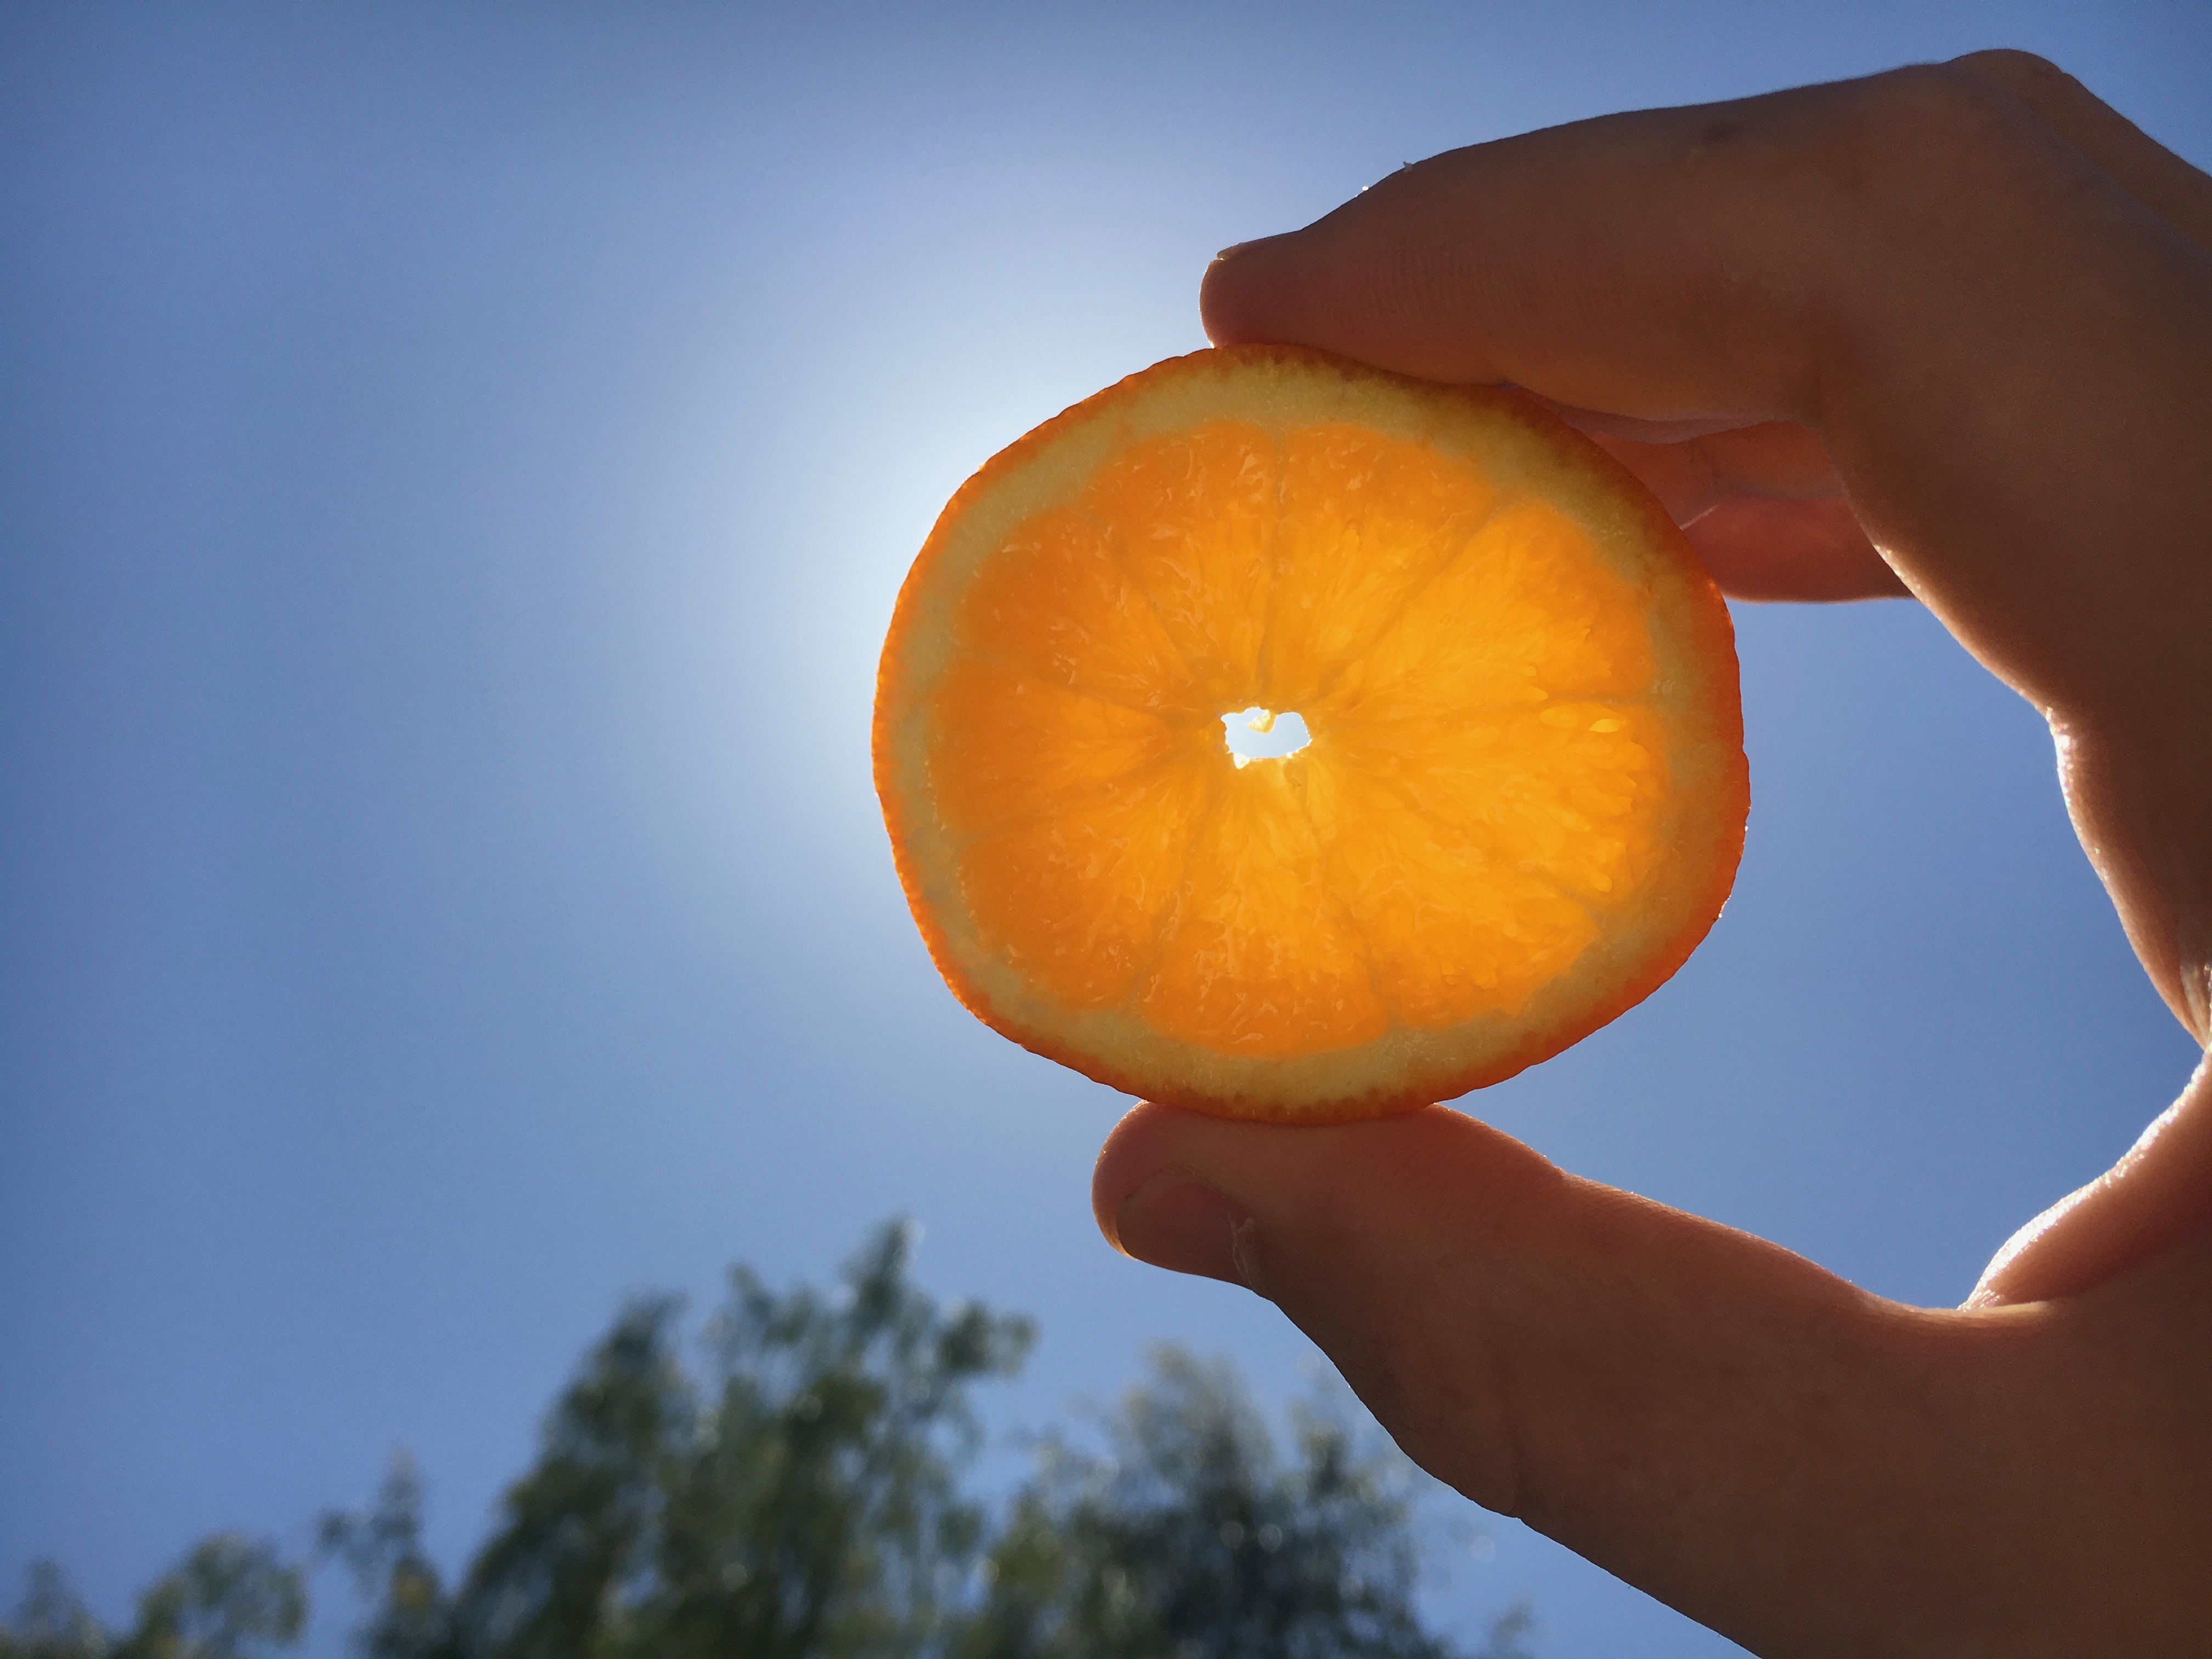
hand, plant, sky, sunshine, sun, fruit, sunlight, leaf, flower, orange, food, produce, color, blue, yellow, lighting, blue sky, macro photography, flowering plant, land plant